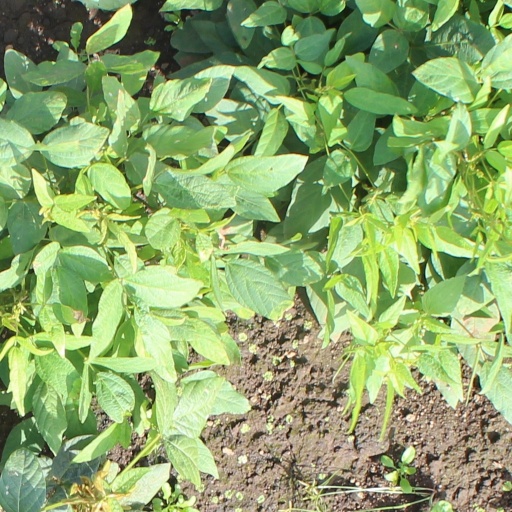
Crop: soybean